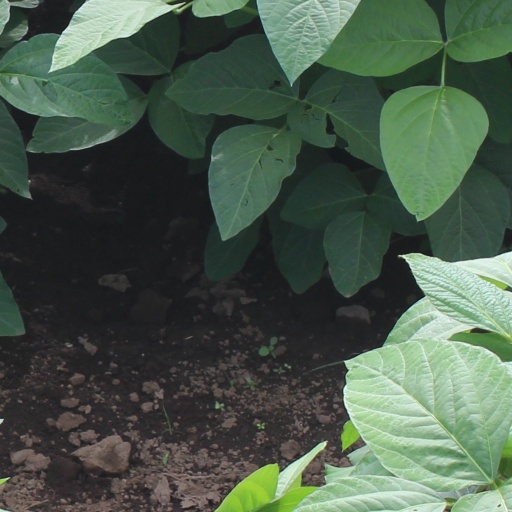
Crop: soybean